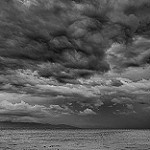
Label: B & W